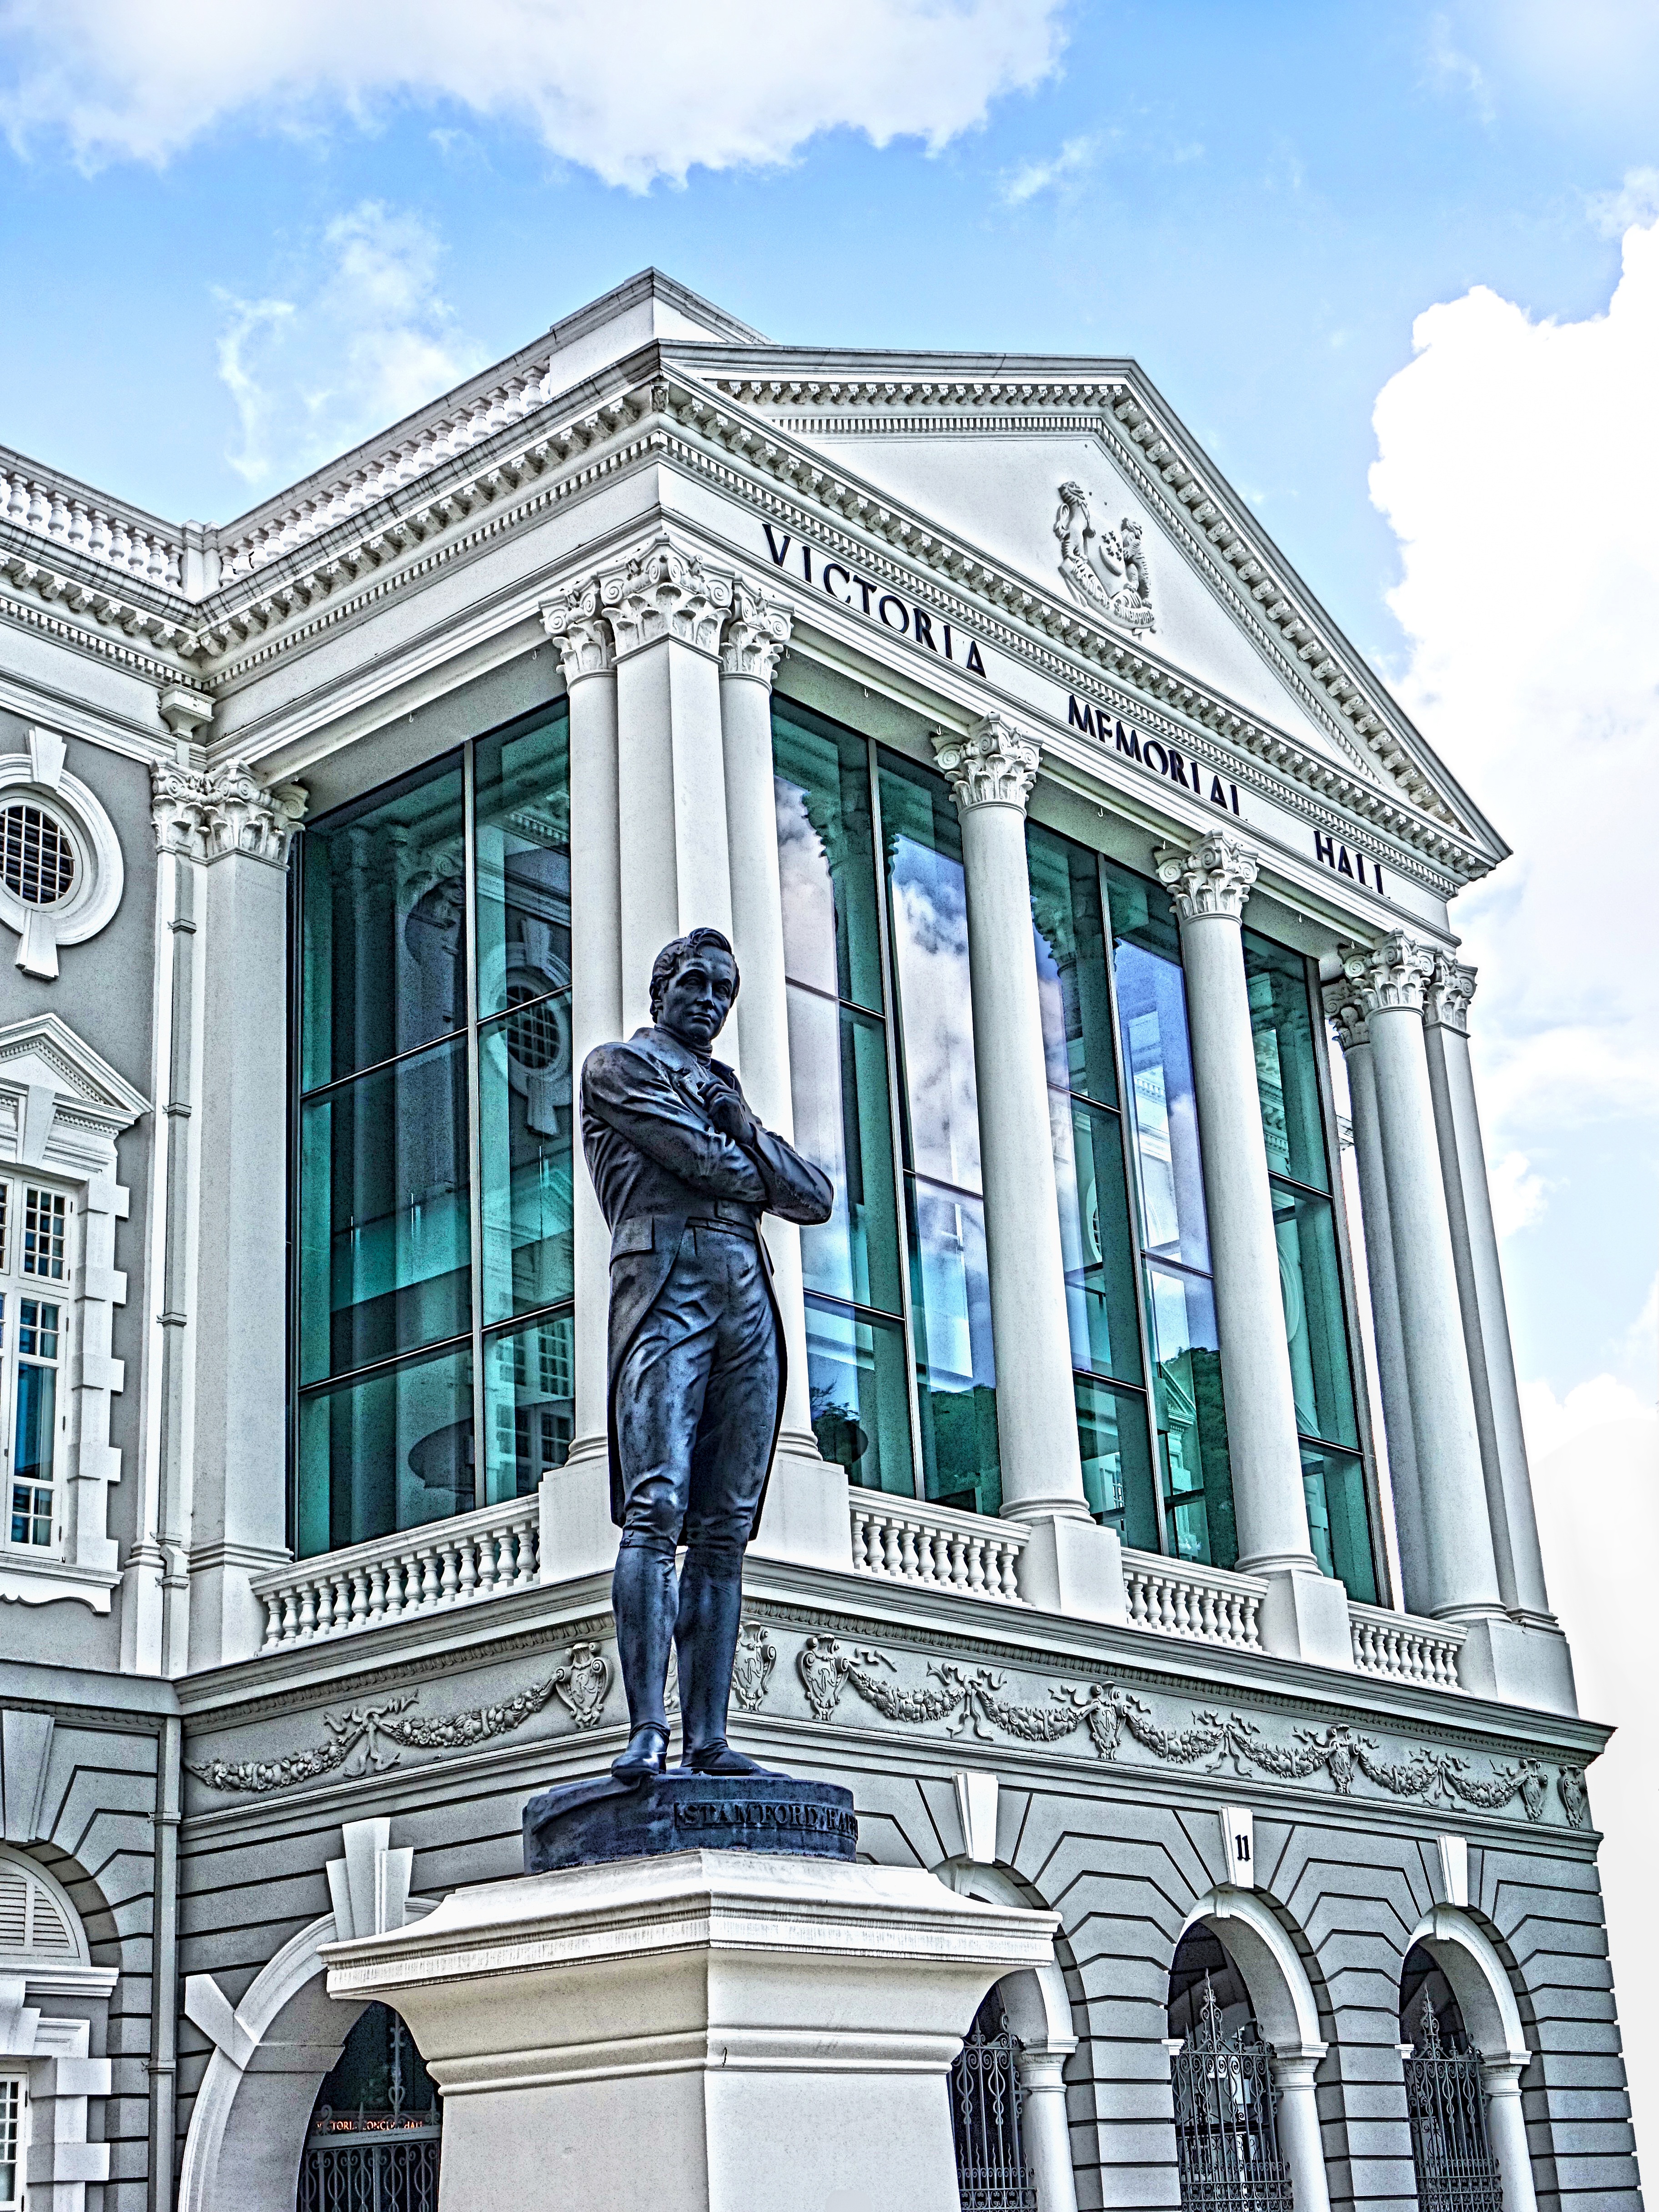
architecture, building, monument, concert, statue, tower, hall, landmark, facade, modern, hdr, british, theater, tourist attraction, singapore, classical architecture, victoria theatre, sir stamford raffles, victoria memorial hall